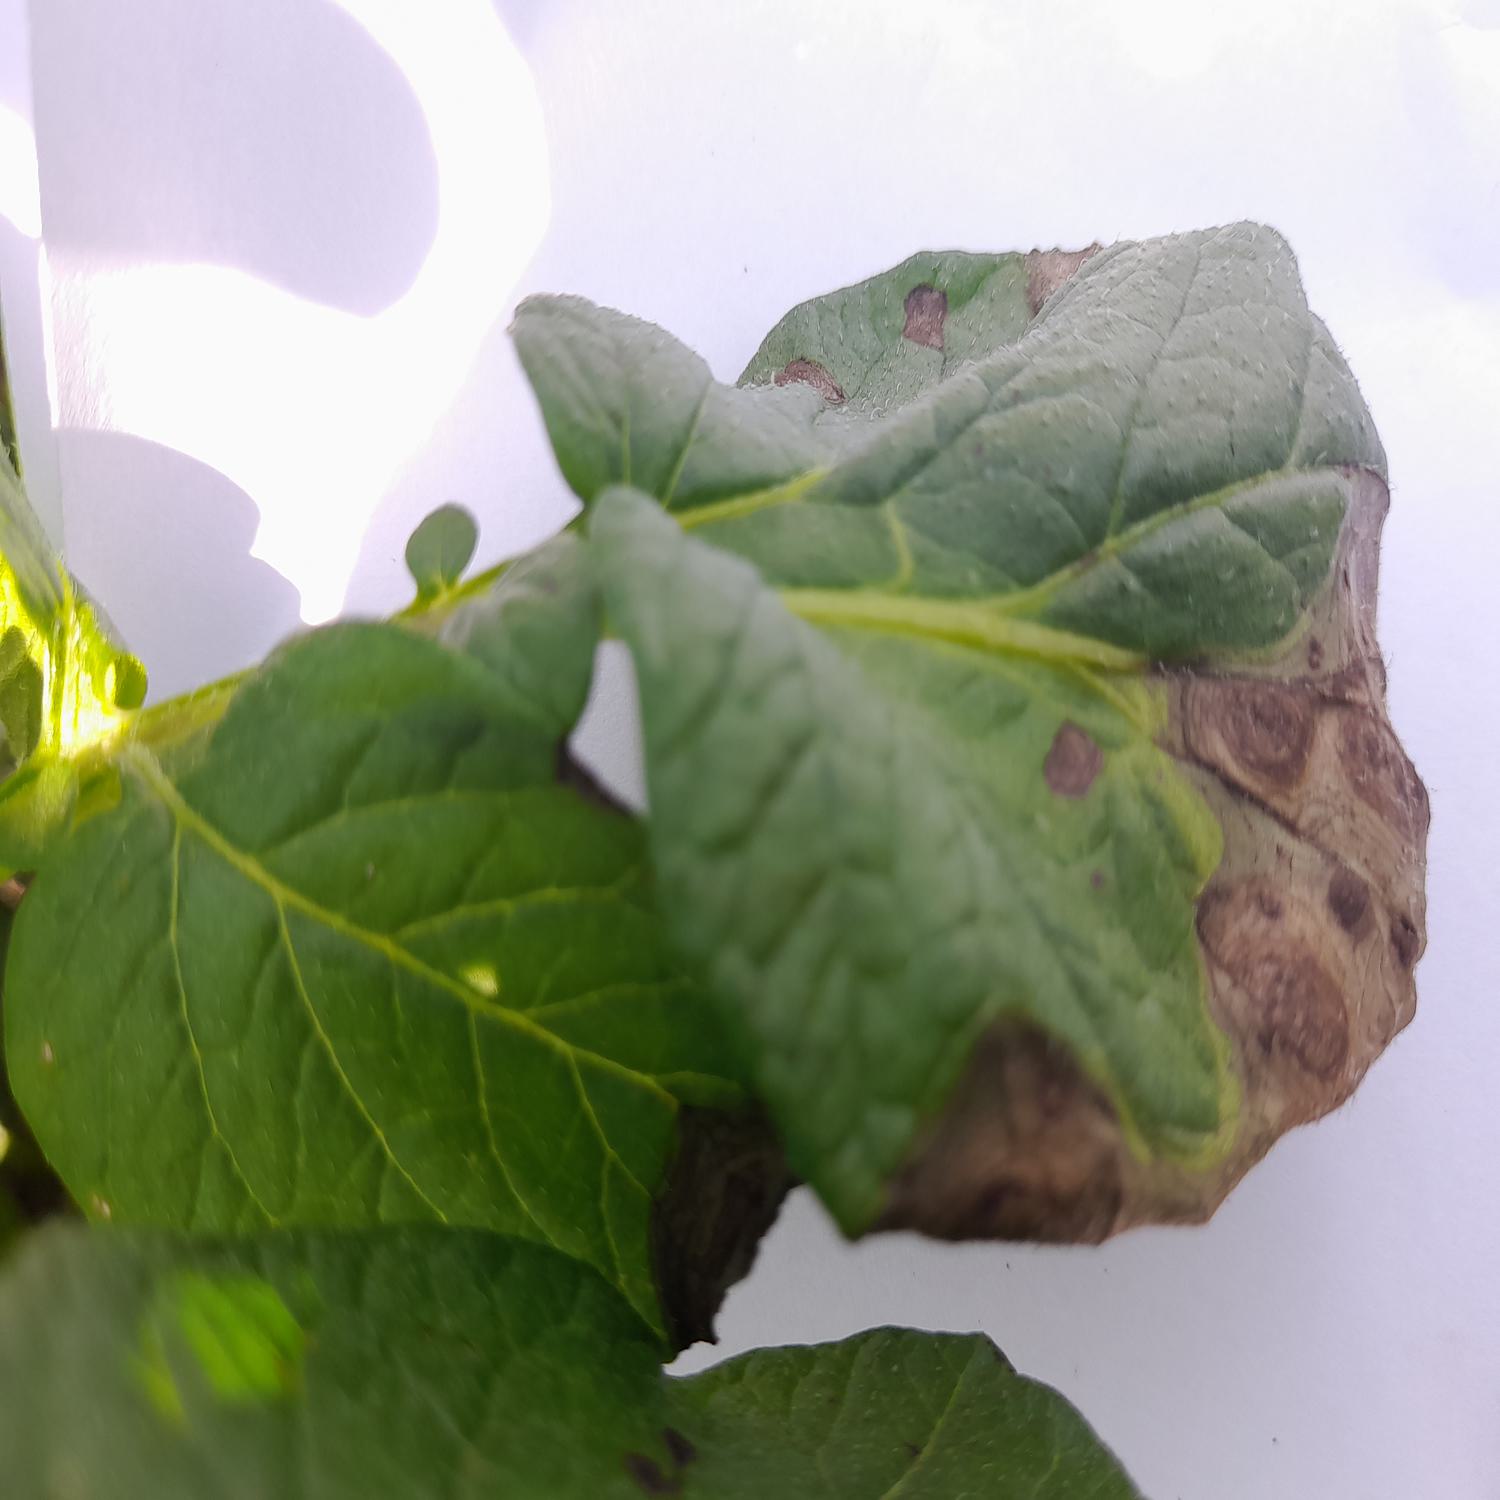
Label: Fungi